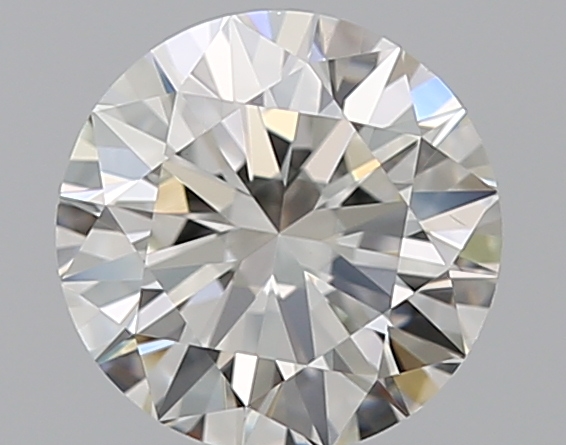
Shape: round
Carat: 1
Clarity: VS1
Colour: H
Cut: EX
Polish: EX
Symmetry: EX
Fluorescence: N
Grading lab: GIA
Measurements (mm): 6.36 x 6.4 x 3.93